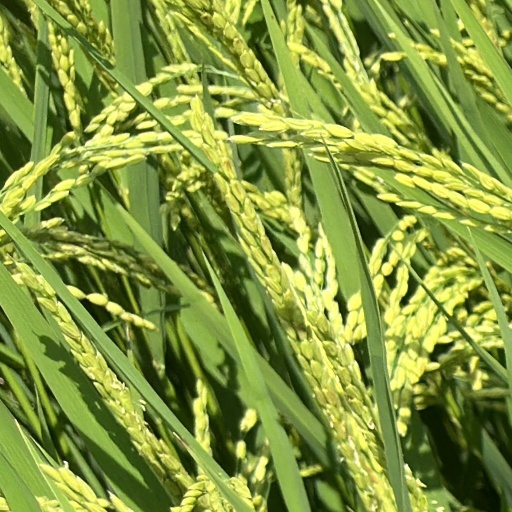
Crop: rice